Joe Pass

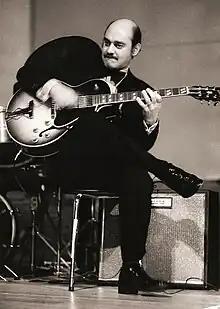
Pass in concert in 1974 playing his Gibson ES-175 guitar

Pass released his studio debut "Sounds of Synanon" on July 1, 1962.